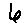
Label: 6